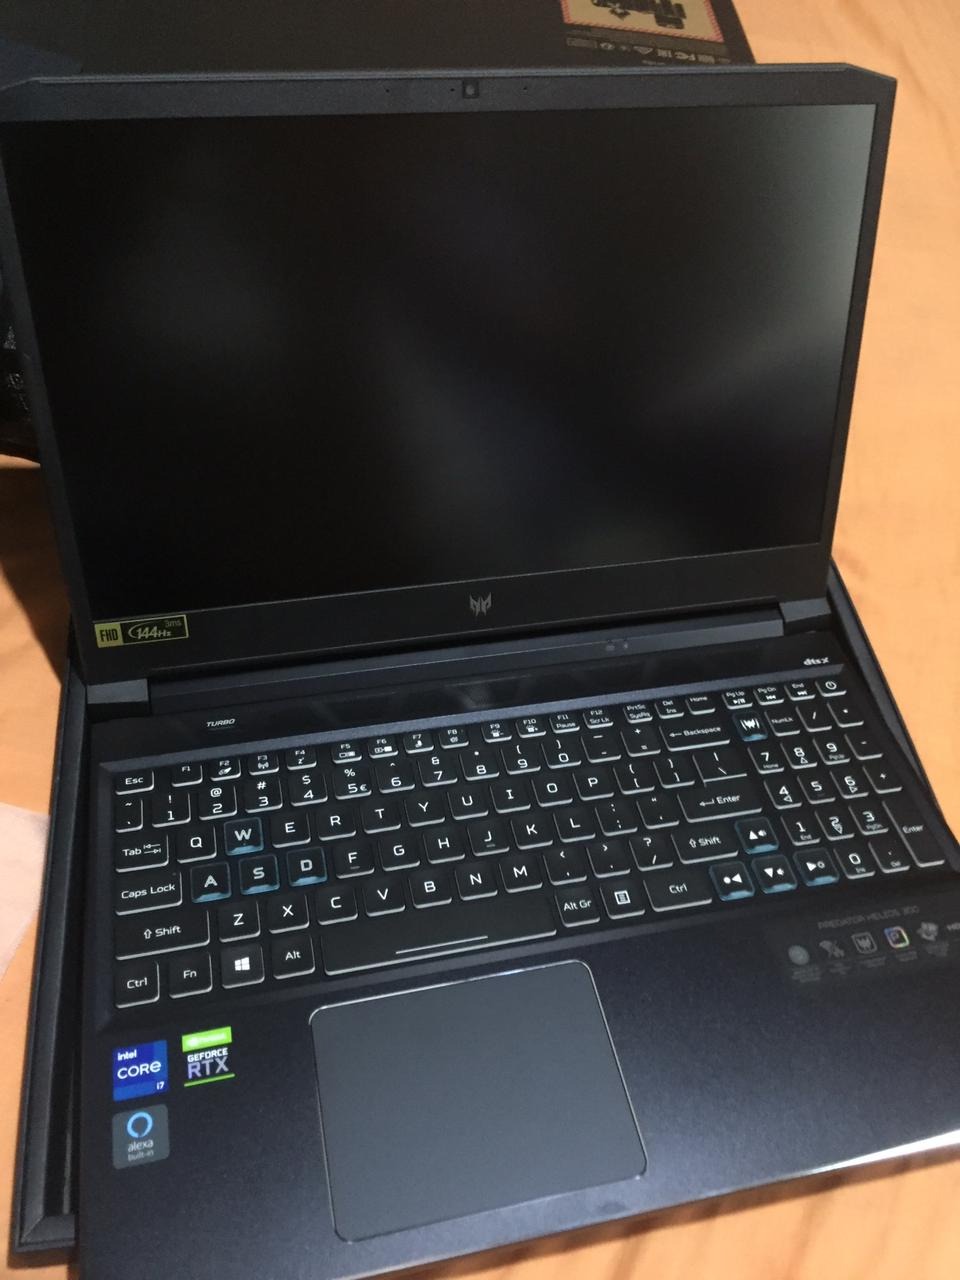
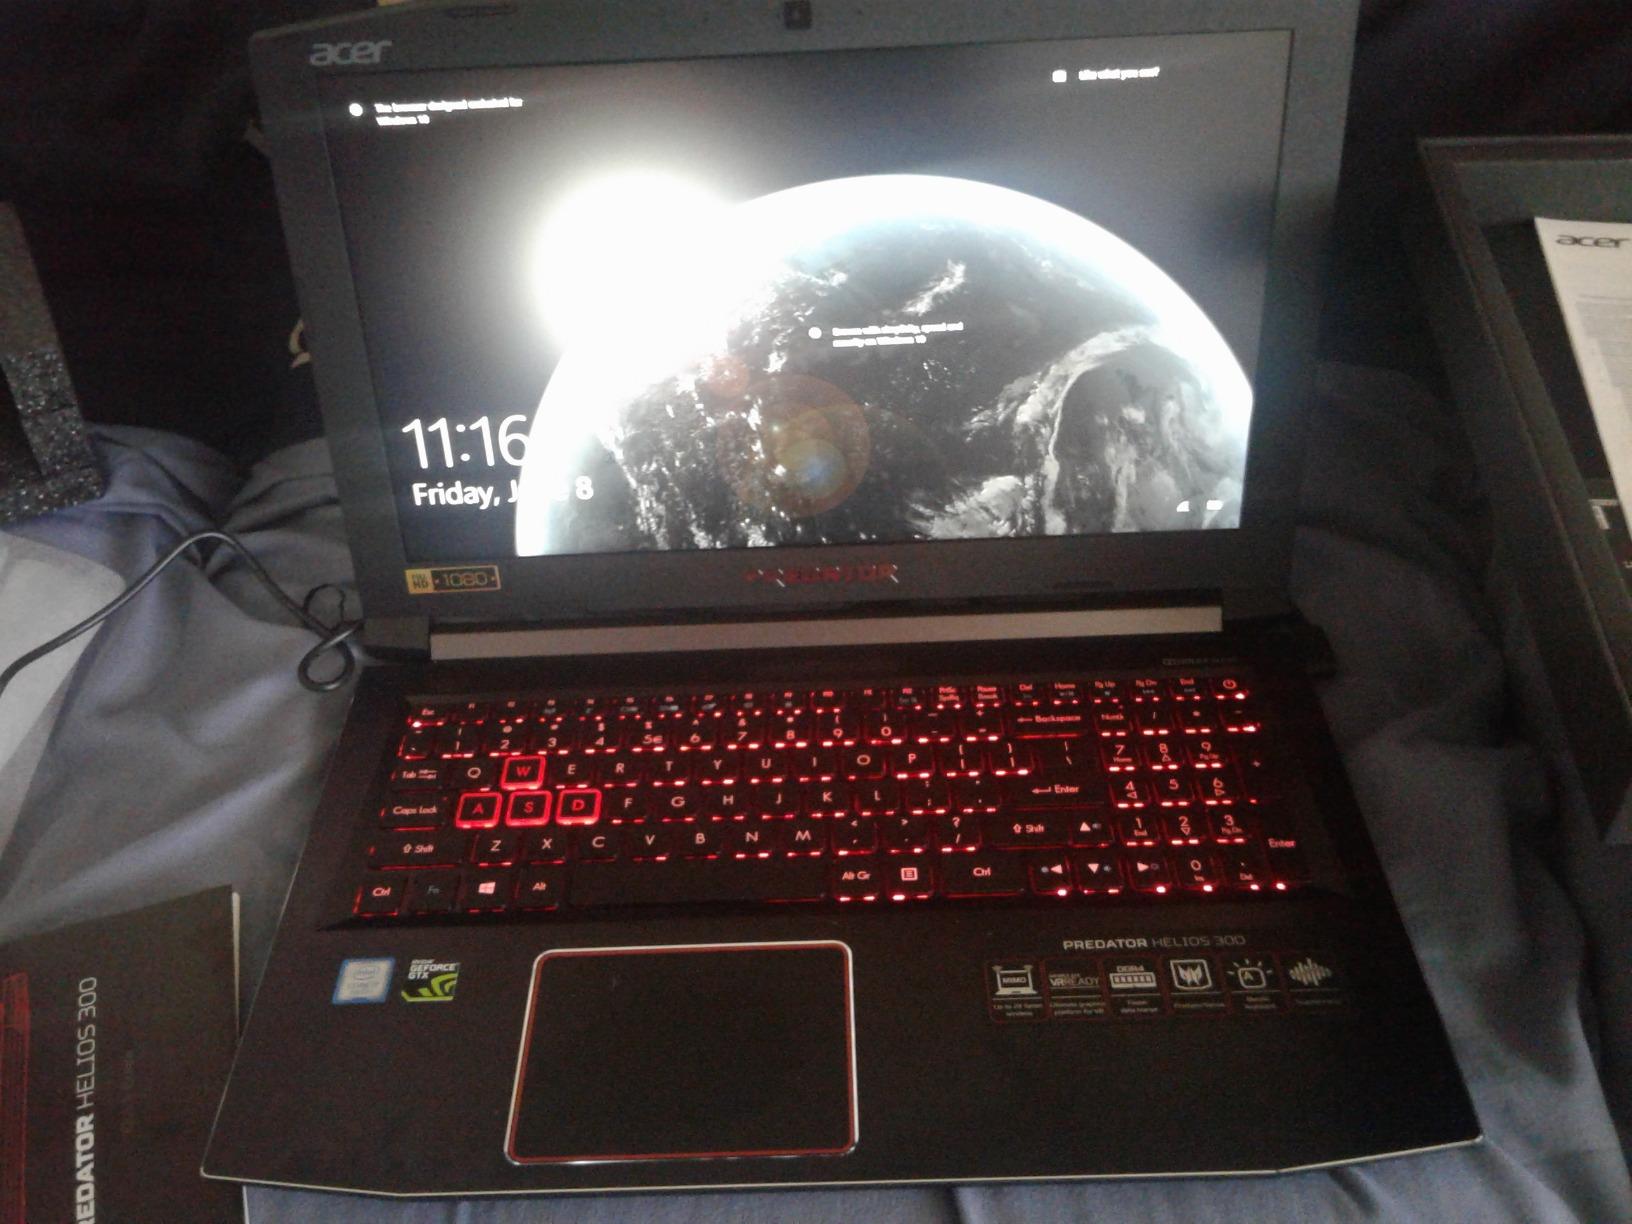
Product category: laptop
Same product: no